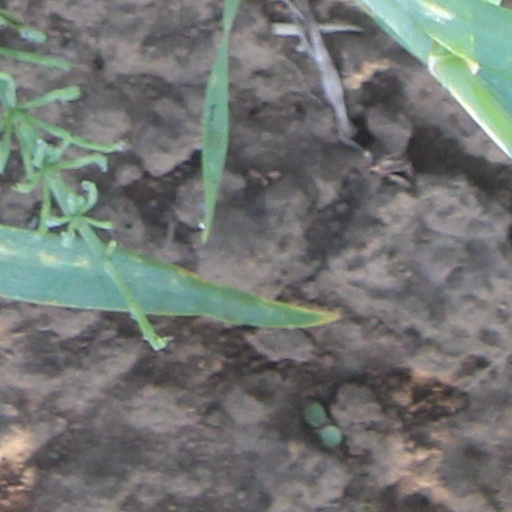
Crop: wheat